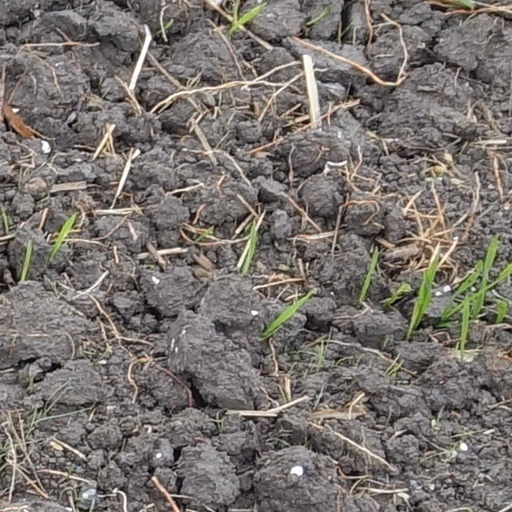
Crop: wheat